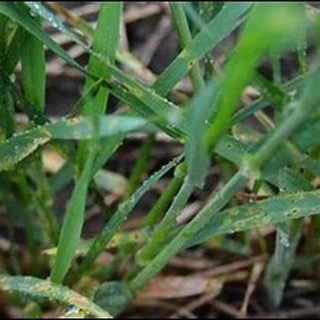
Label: wheat_tan_spot